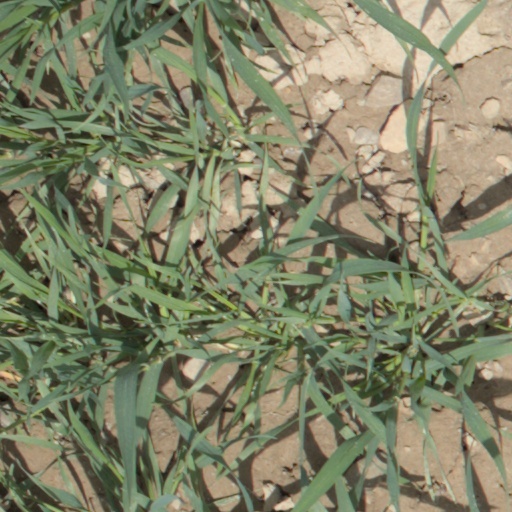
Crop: wheat